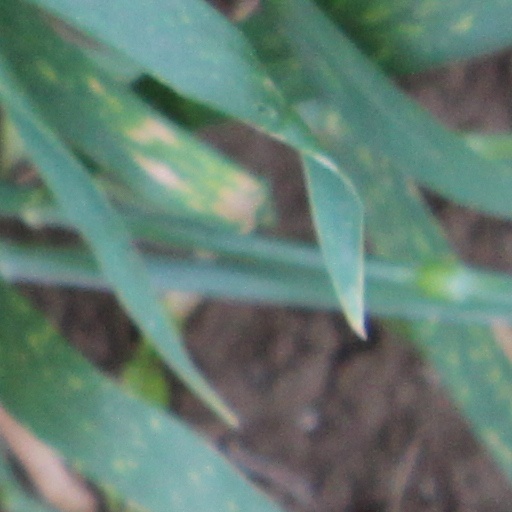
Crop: wheat